Shrine of Khwaja Abd Allah

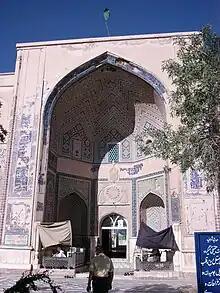
The primary entrance portal is semi-domed and five sided. The center wall of the portal possesses a door that leads to a "dihliz."

The west-facing entrance facade presents the primary entrance portal. The primary entrance portal is semi-domed and five sided. The center wall of the portal possesses a door that leads to a "dihliz", or threshold. The two walls immediately next to the doorway are niched. Three windows above the door and niches allow light into the second floor. The brickwork is glazed turquoise and black in a "banai" style and laid in a chevron pattern. Two inscriptions have been left on the facade: one by calligrapher Muhyi b. Muhammad b. Husayn dated 1014 A.D., and a lengthy "vaqf-namah".